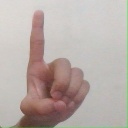
अक्षर: ड